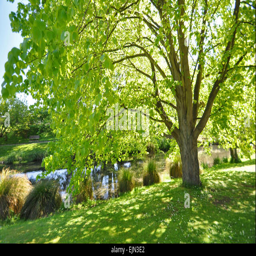
is the home of this beautiful tree